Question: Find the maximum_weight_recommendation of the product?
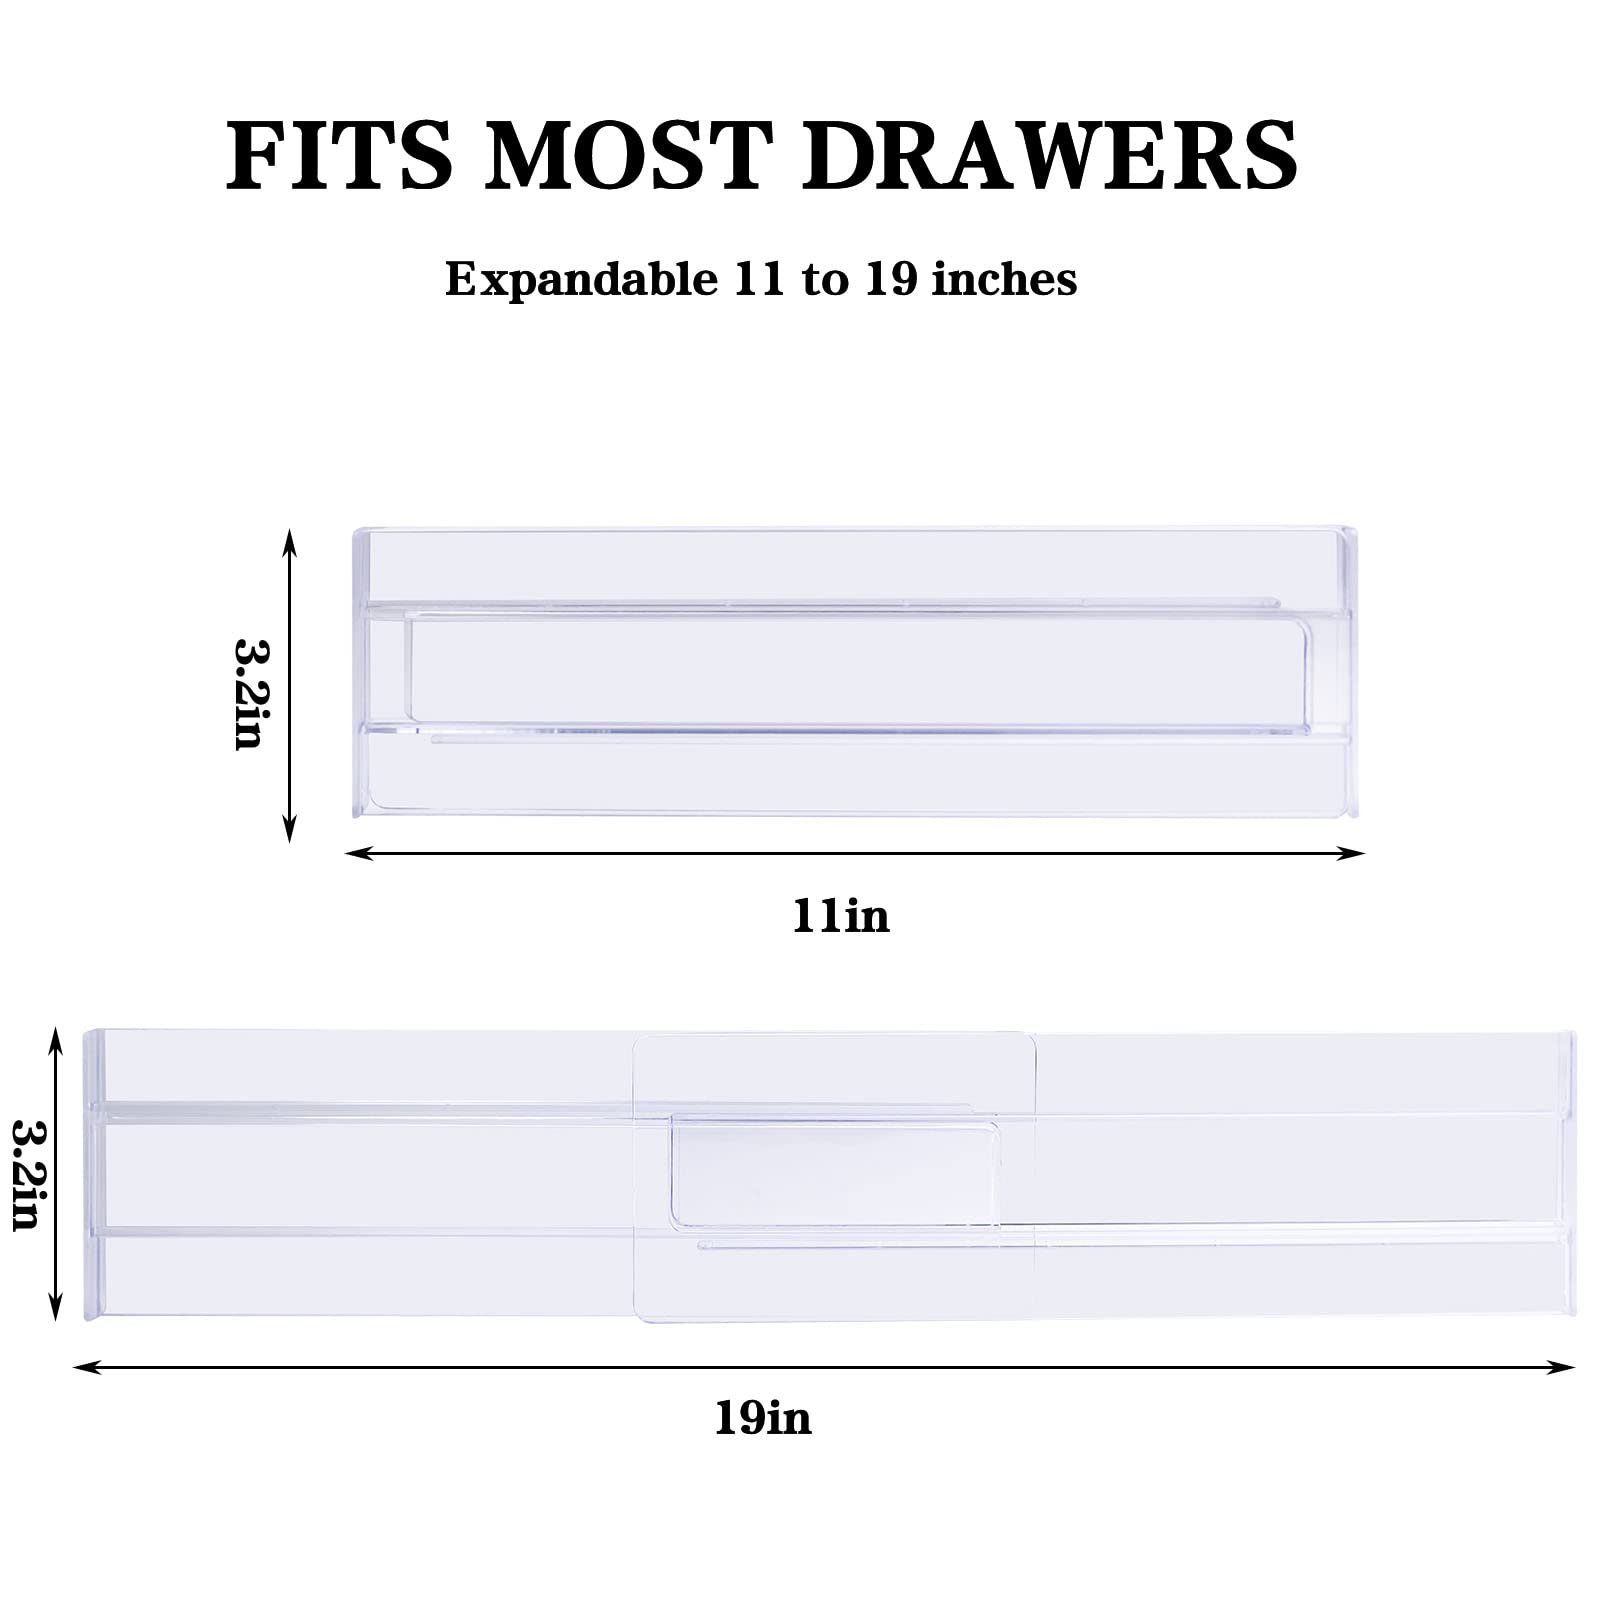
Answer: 11.0 ton